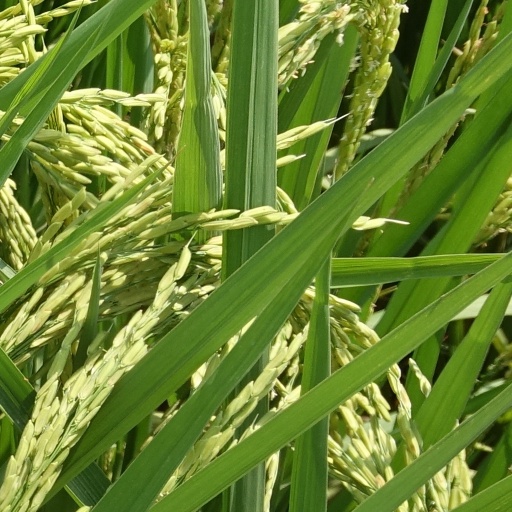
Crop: rice